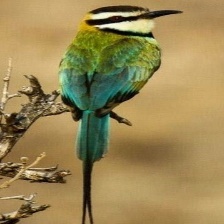
Species: WHITE THROATED BEE EATER
Scientific name: MEROPS ALBICOLLIS
ImageNet parent category: bee_eater